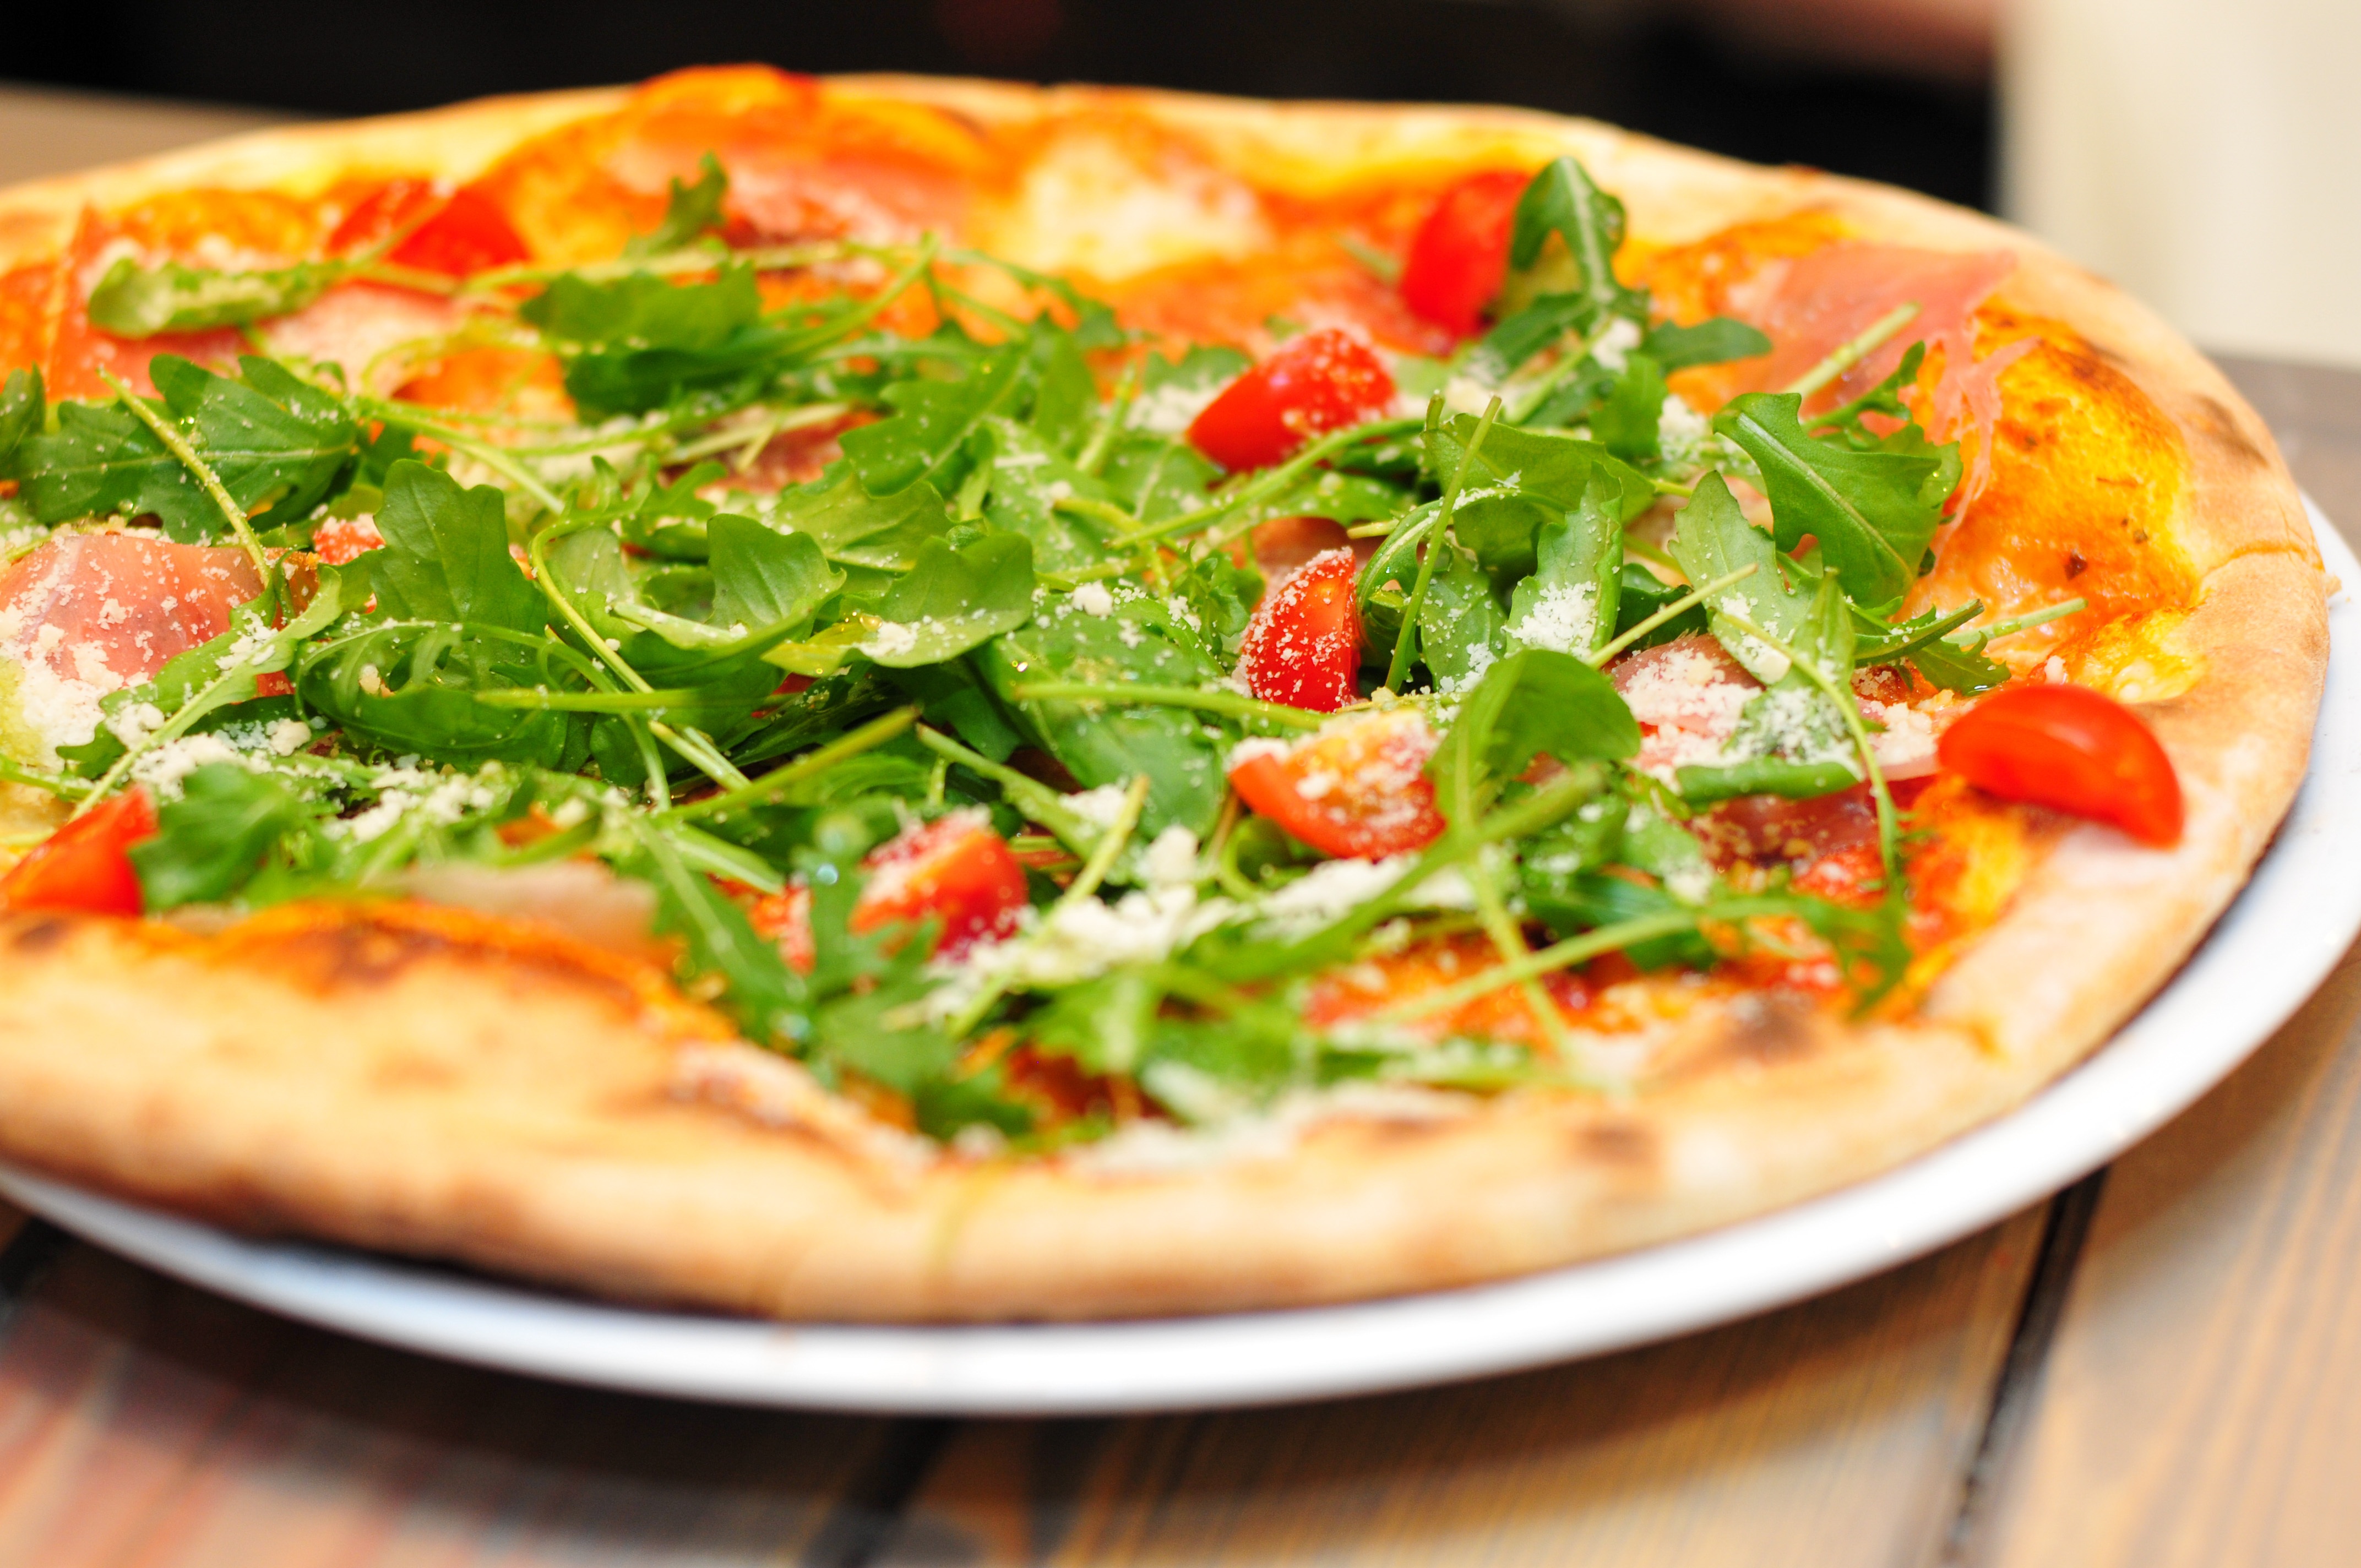
dish, meal, food, produce, italy, breakfast, cuisine, pizza, dinner, baked goods, italian food, arugula, european food, flatbread, cocktail tomatoes